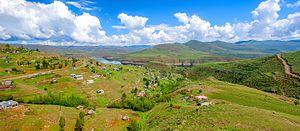
Les monts Maluti ou Maloti sont un massif de montagnes des hauts plateaux du Lesotho. Ils s'étendent au Lesotho et sur environ cent kilomètres dans la province de l'État libre en Afrique du Sud. Ils font partie du massif du Drakensberg qui couvre une large partie de ce dernier pays. Maloti est aussi la forme plurielle pour le loti, la monnaie du Lesotho. Ils forment la partie nord de la frontière entre le district de Butha-Buthe au Lesotho et la province sud-africaine de l'État libre.